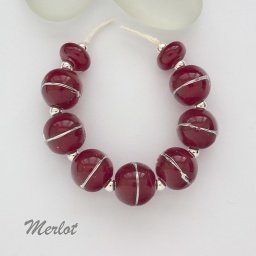
A set of nine beads - seven 14mm round beads in encased red glass with fine silver. Two matching rondelles.